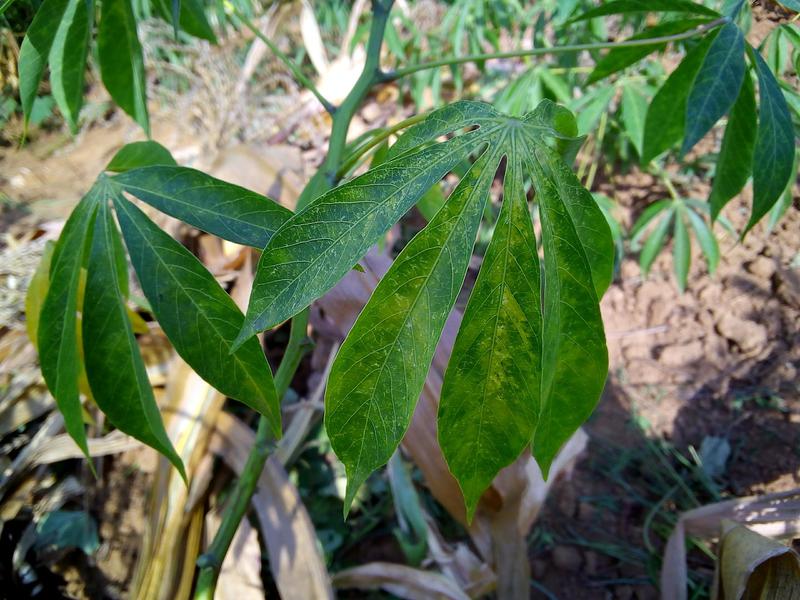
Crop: cassava
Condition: brown_streak_disease